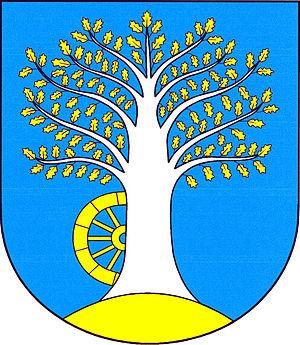
Rádlo est une commune du district de Jablonec nad Nisou, dans la région de Liberec, en Tchéquie. Sa population s'élevait à 892 habitants en 2018.